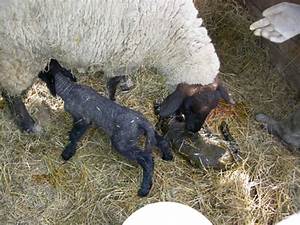
Label: sheep